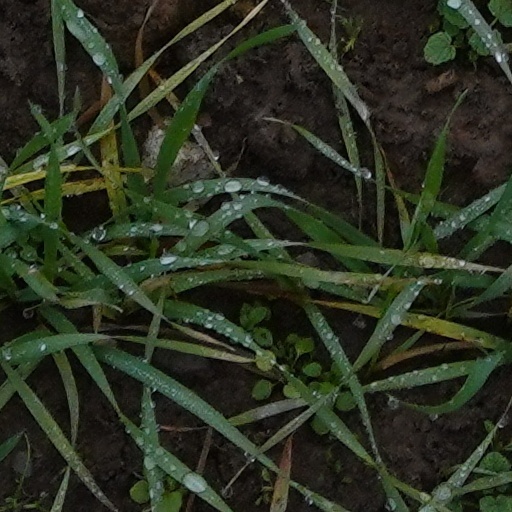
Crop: wheat